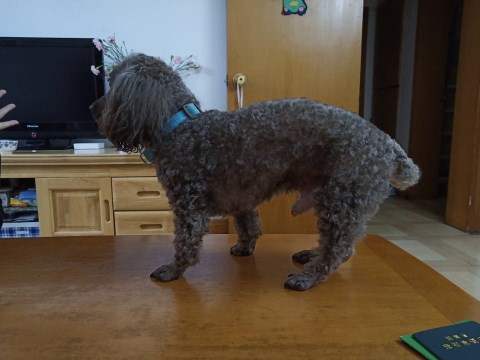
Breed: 7449-n000128-teddy